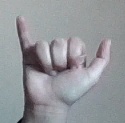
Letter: ya